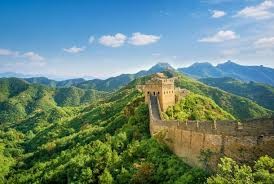
Landmark: Great Wall of China